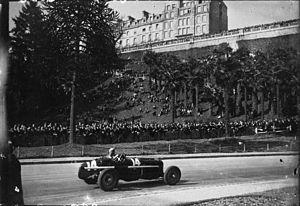
Le Grand Prix automobile de Pau est une épreuve de course automobile disputée chaque année sur le Circuit de Pau-Ville, tracée dans les rues de Pau, dans le département des Pyrénées-Atlantiques, en France.
Pau est une commune du sud-ouest de la France, préfecture du département des Pyrénées-Atlantiques en région Nouvelle-Aquitaine.